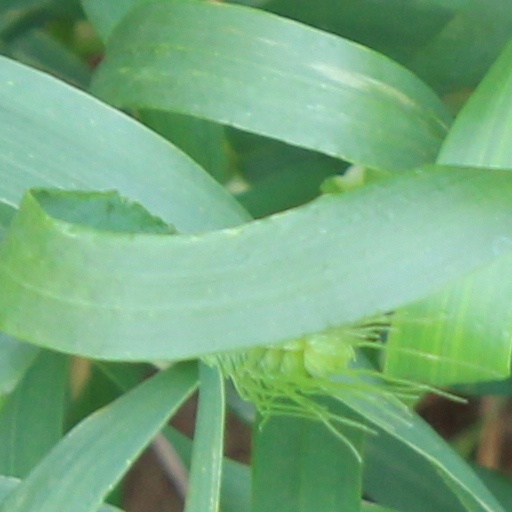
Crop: wheat